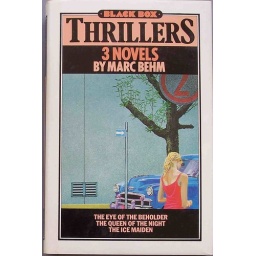
black box thrillers: 3 novels by marc behm